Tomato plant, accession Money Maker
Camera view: vertical (180 deg); turntable rotation: 180 degrees
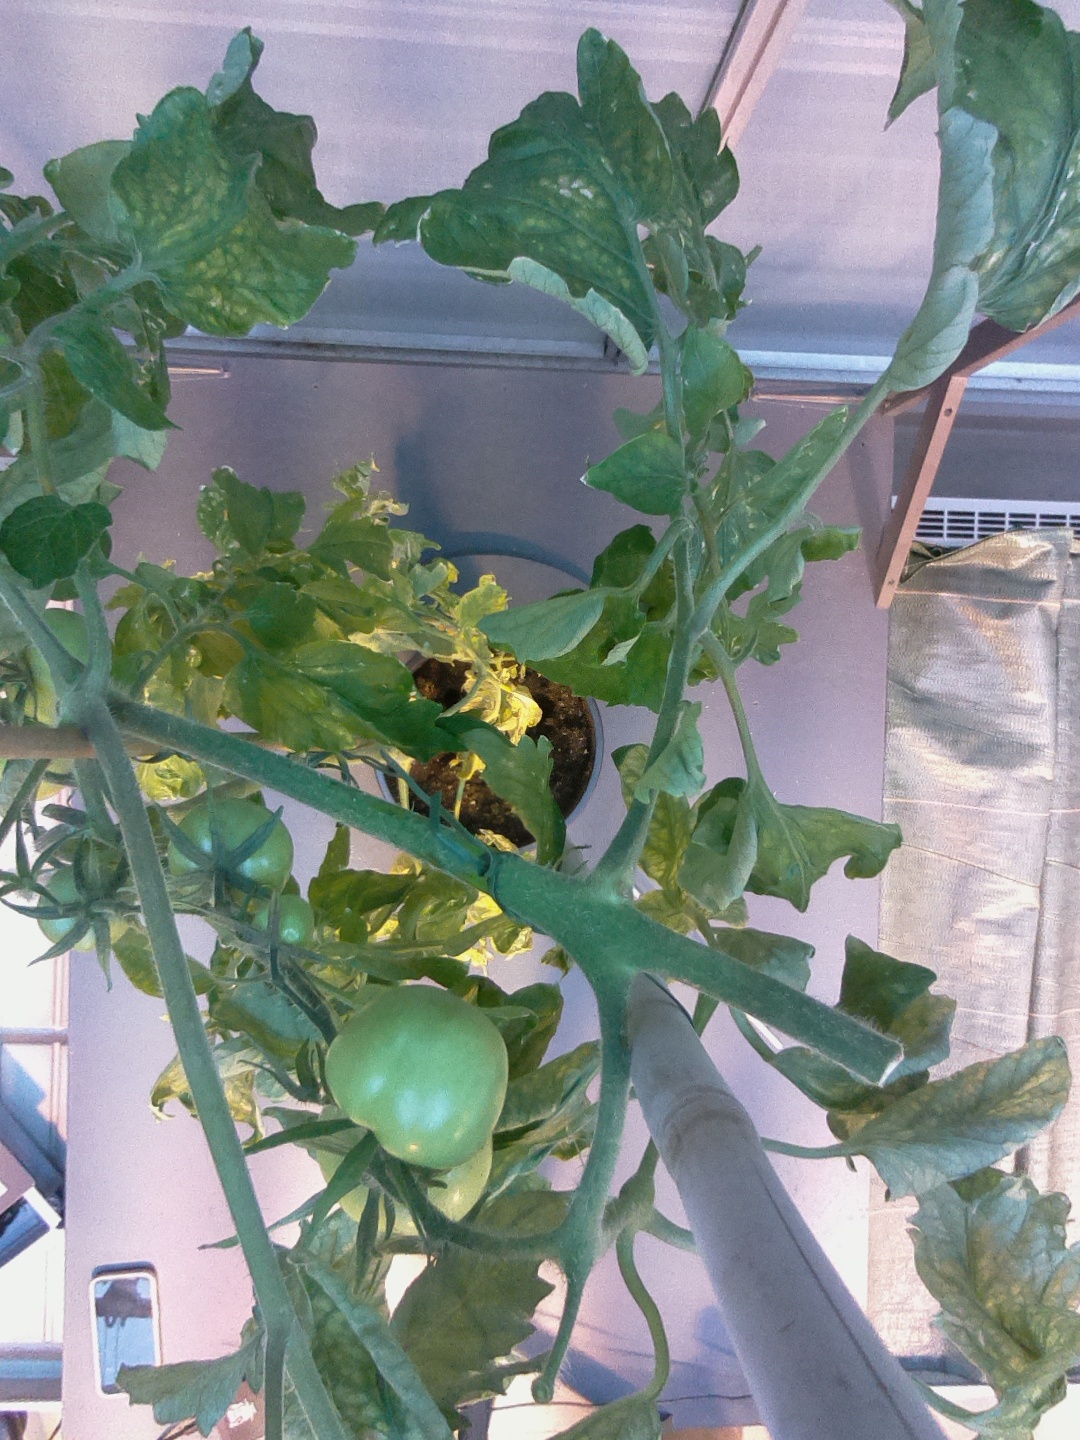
BBCH growth stage 79: 90% -100% of final fruit size